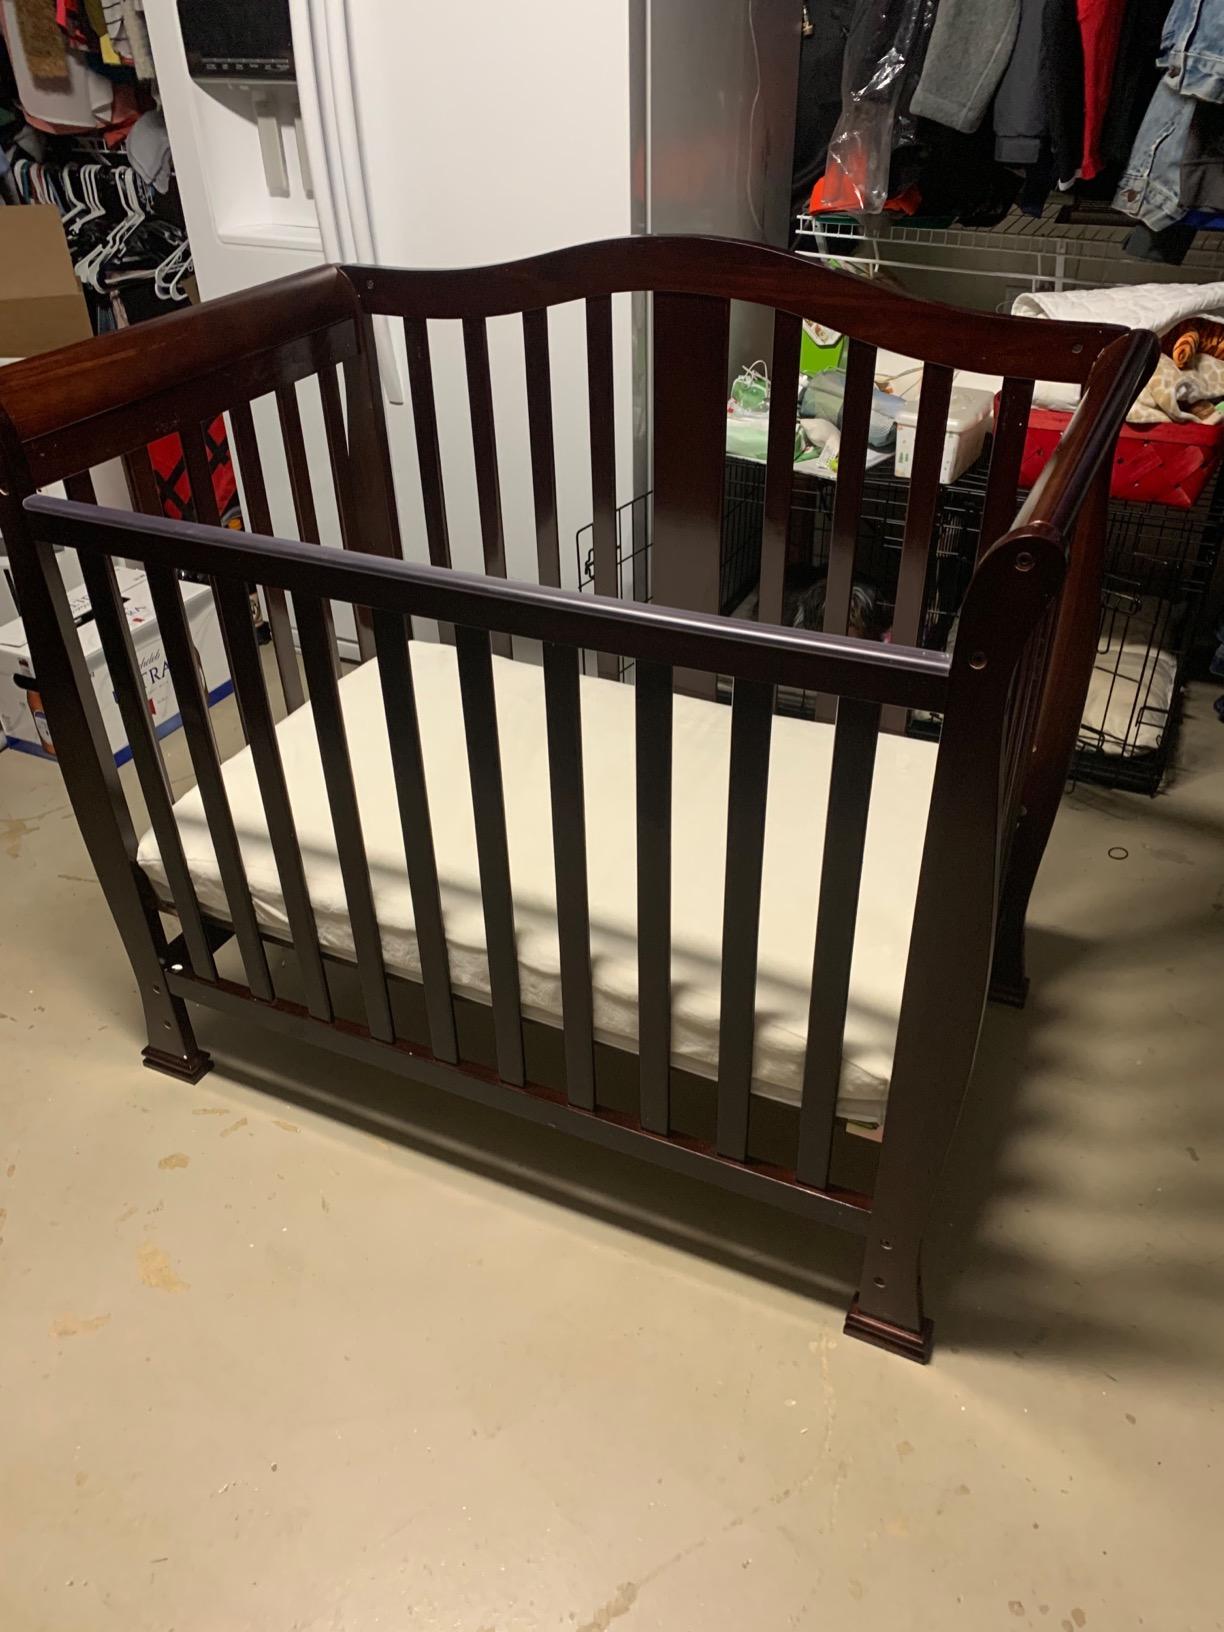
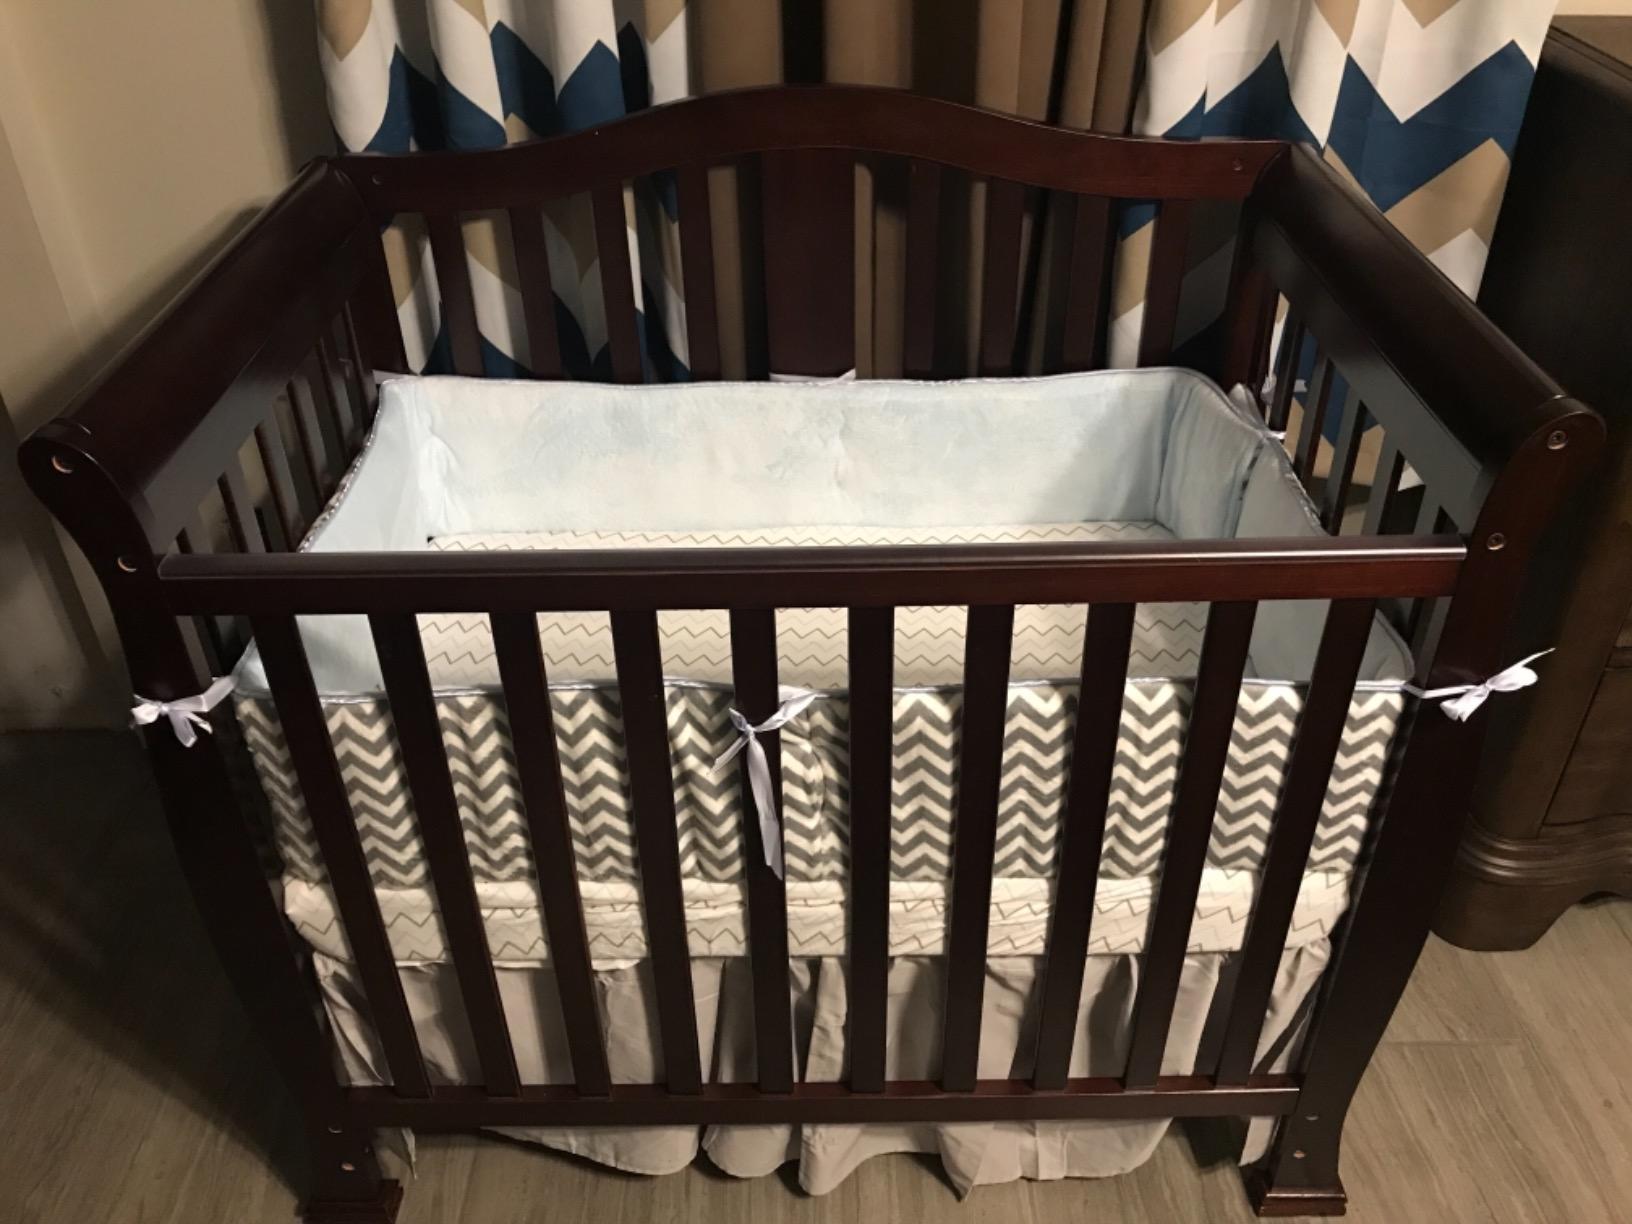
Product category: products_crib
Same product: yes